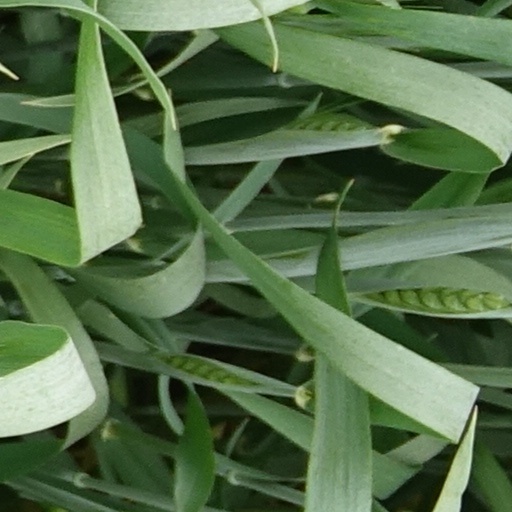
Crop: wheat